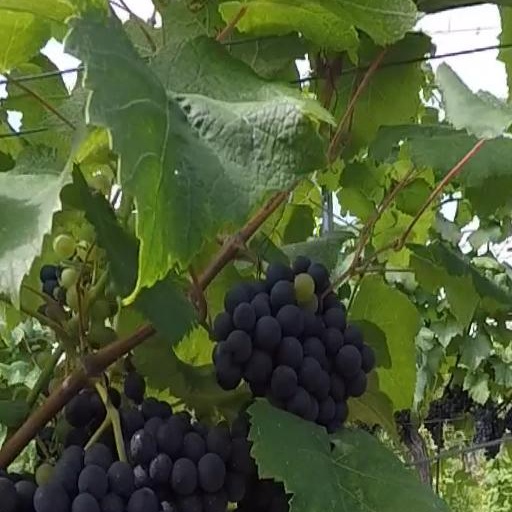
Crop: grape